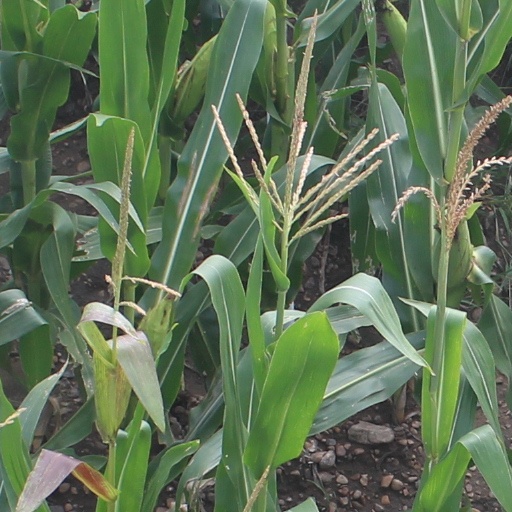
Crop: maize; corn